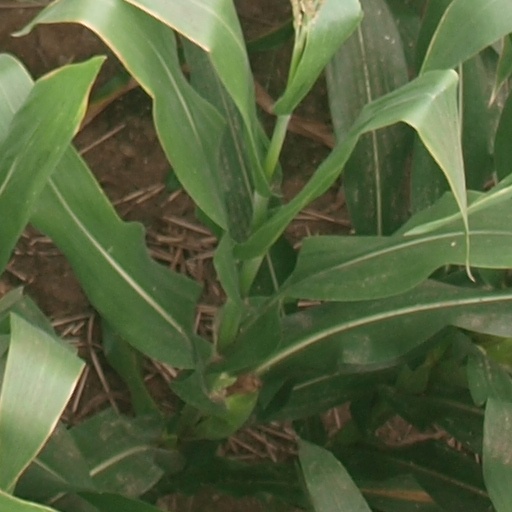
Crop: maize; corn